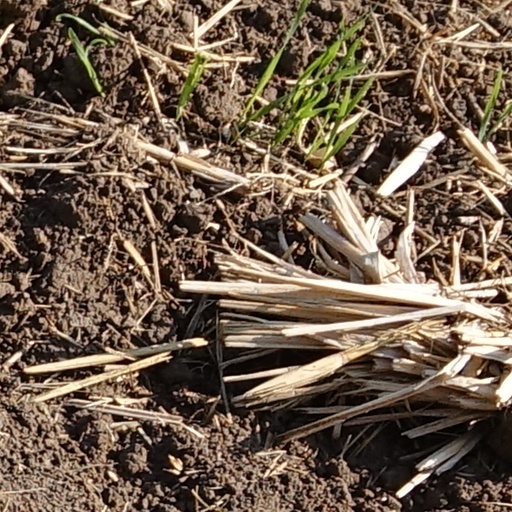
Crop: wheat